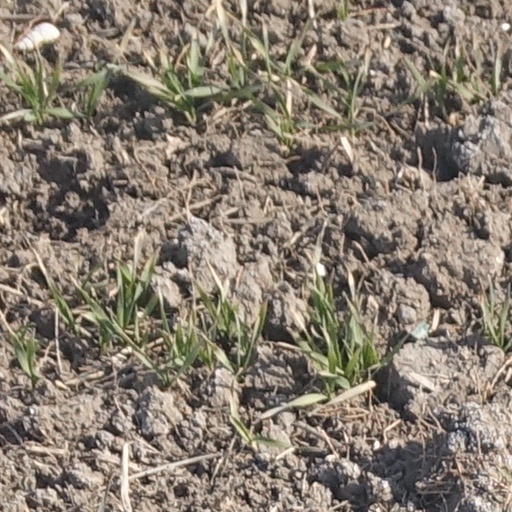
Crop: wheat